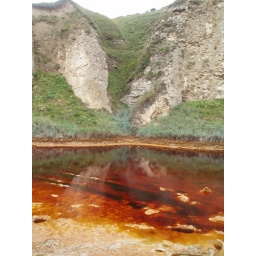
tyre tracks and reflections in red water